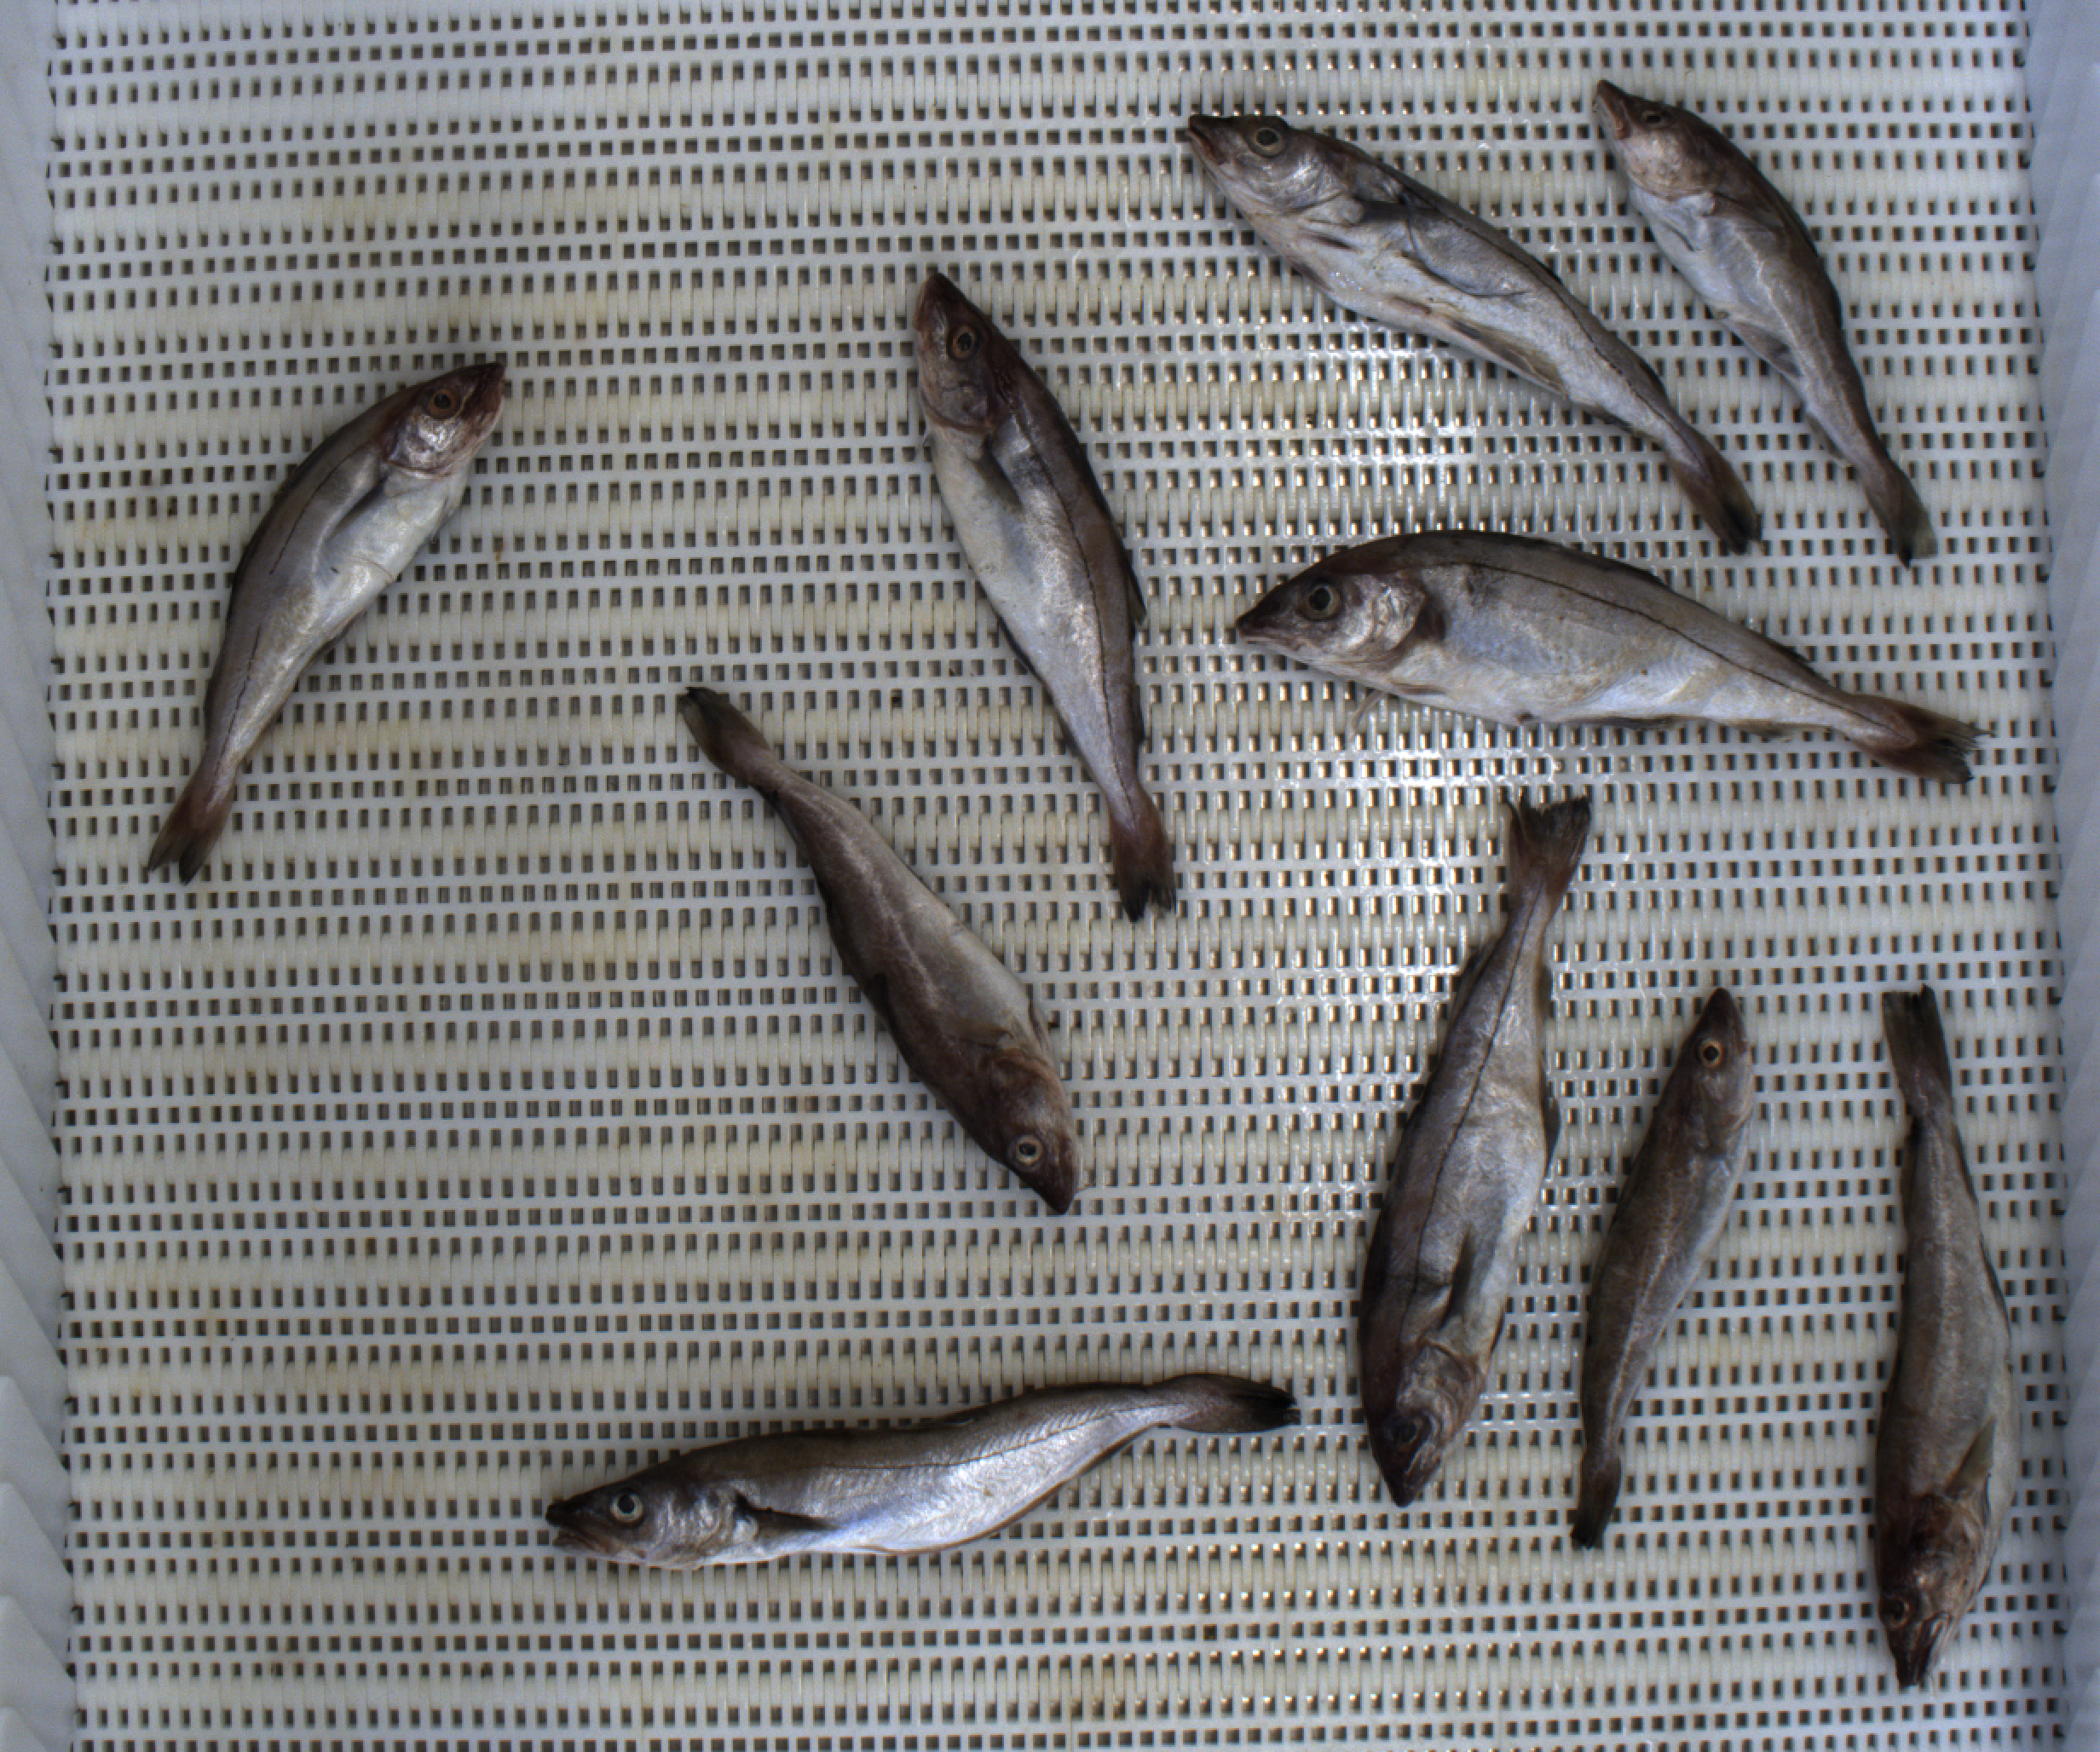
Total fish: 10
Cod: 4
Haddock: 5
Whiting: 1
Hake: 0
Horse mackerel: 0
Saithe: 0
Other: 0